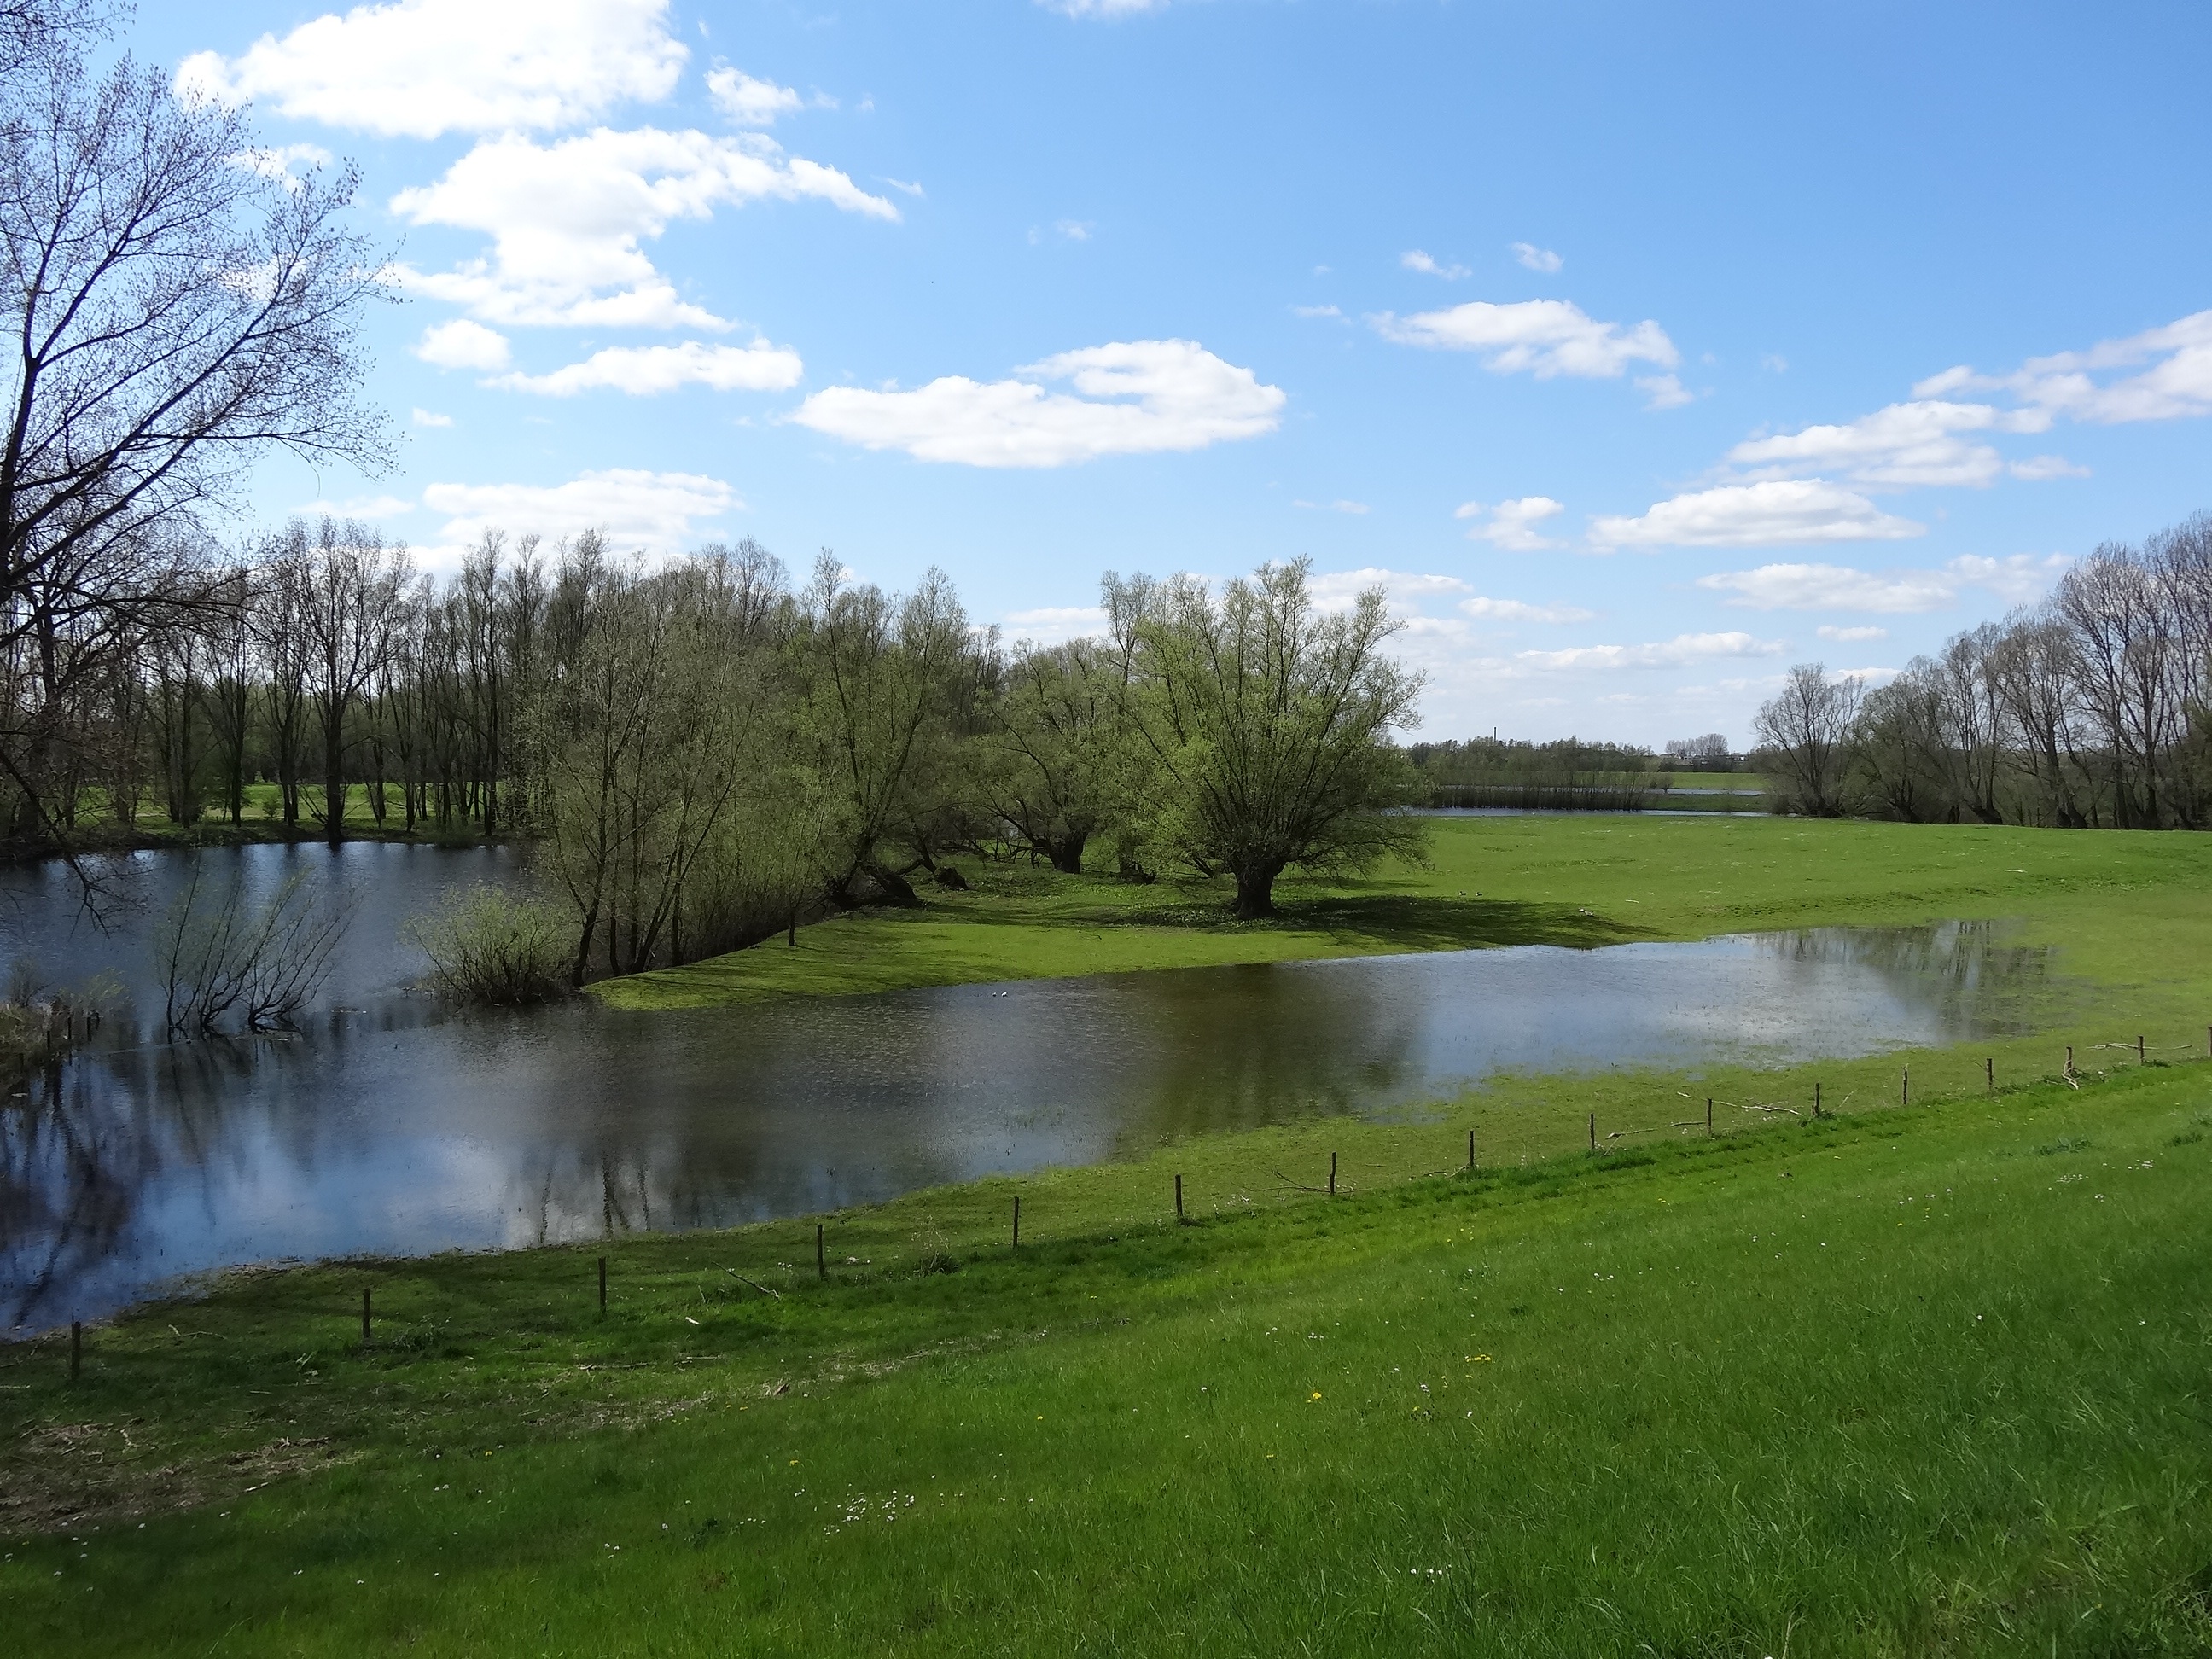
landscape, tree, water, nature, grass, marsh, sun, meadow, air, lake, view, pond, spring, green, reflection, heaven, color, park, holiday, romantic, blue, reservoir, waterway, plants, body of water, netherlands, colors, wetland, floodplain, april, quiet, habitat, loch, wolke, more, fish pond, sport venue